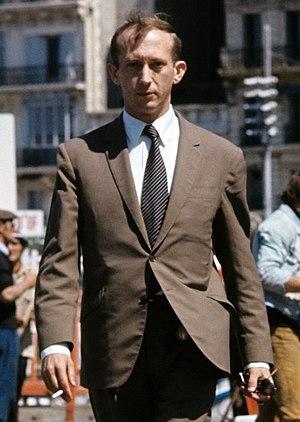
Jean-Jacques Susini, Marseille (1972)
Jean-Jacques Susini, né le 30 juillet 1933 à Alger et mort le 3 juillet 2017 à Paris, est un homme politique français.